Emmanuel Culio

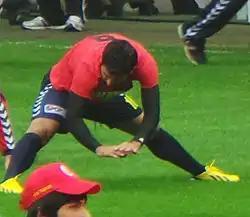
Culio training for Mersin İdmanyurdu in April 2013.

For the 2012–13 season, Culio signed for Mersin İdmanyurdu on a one-year loan deal on 16 August 2012, with an option of paying the transfer fee of €150K by 15 January 2013.